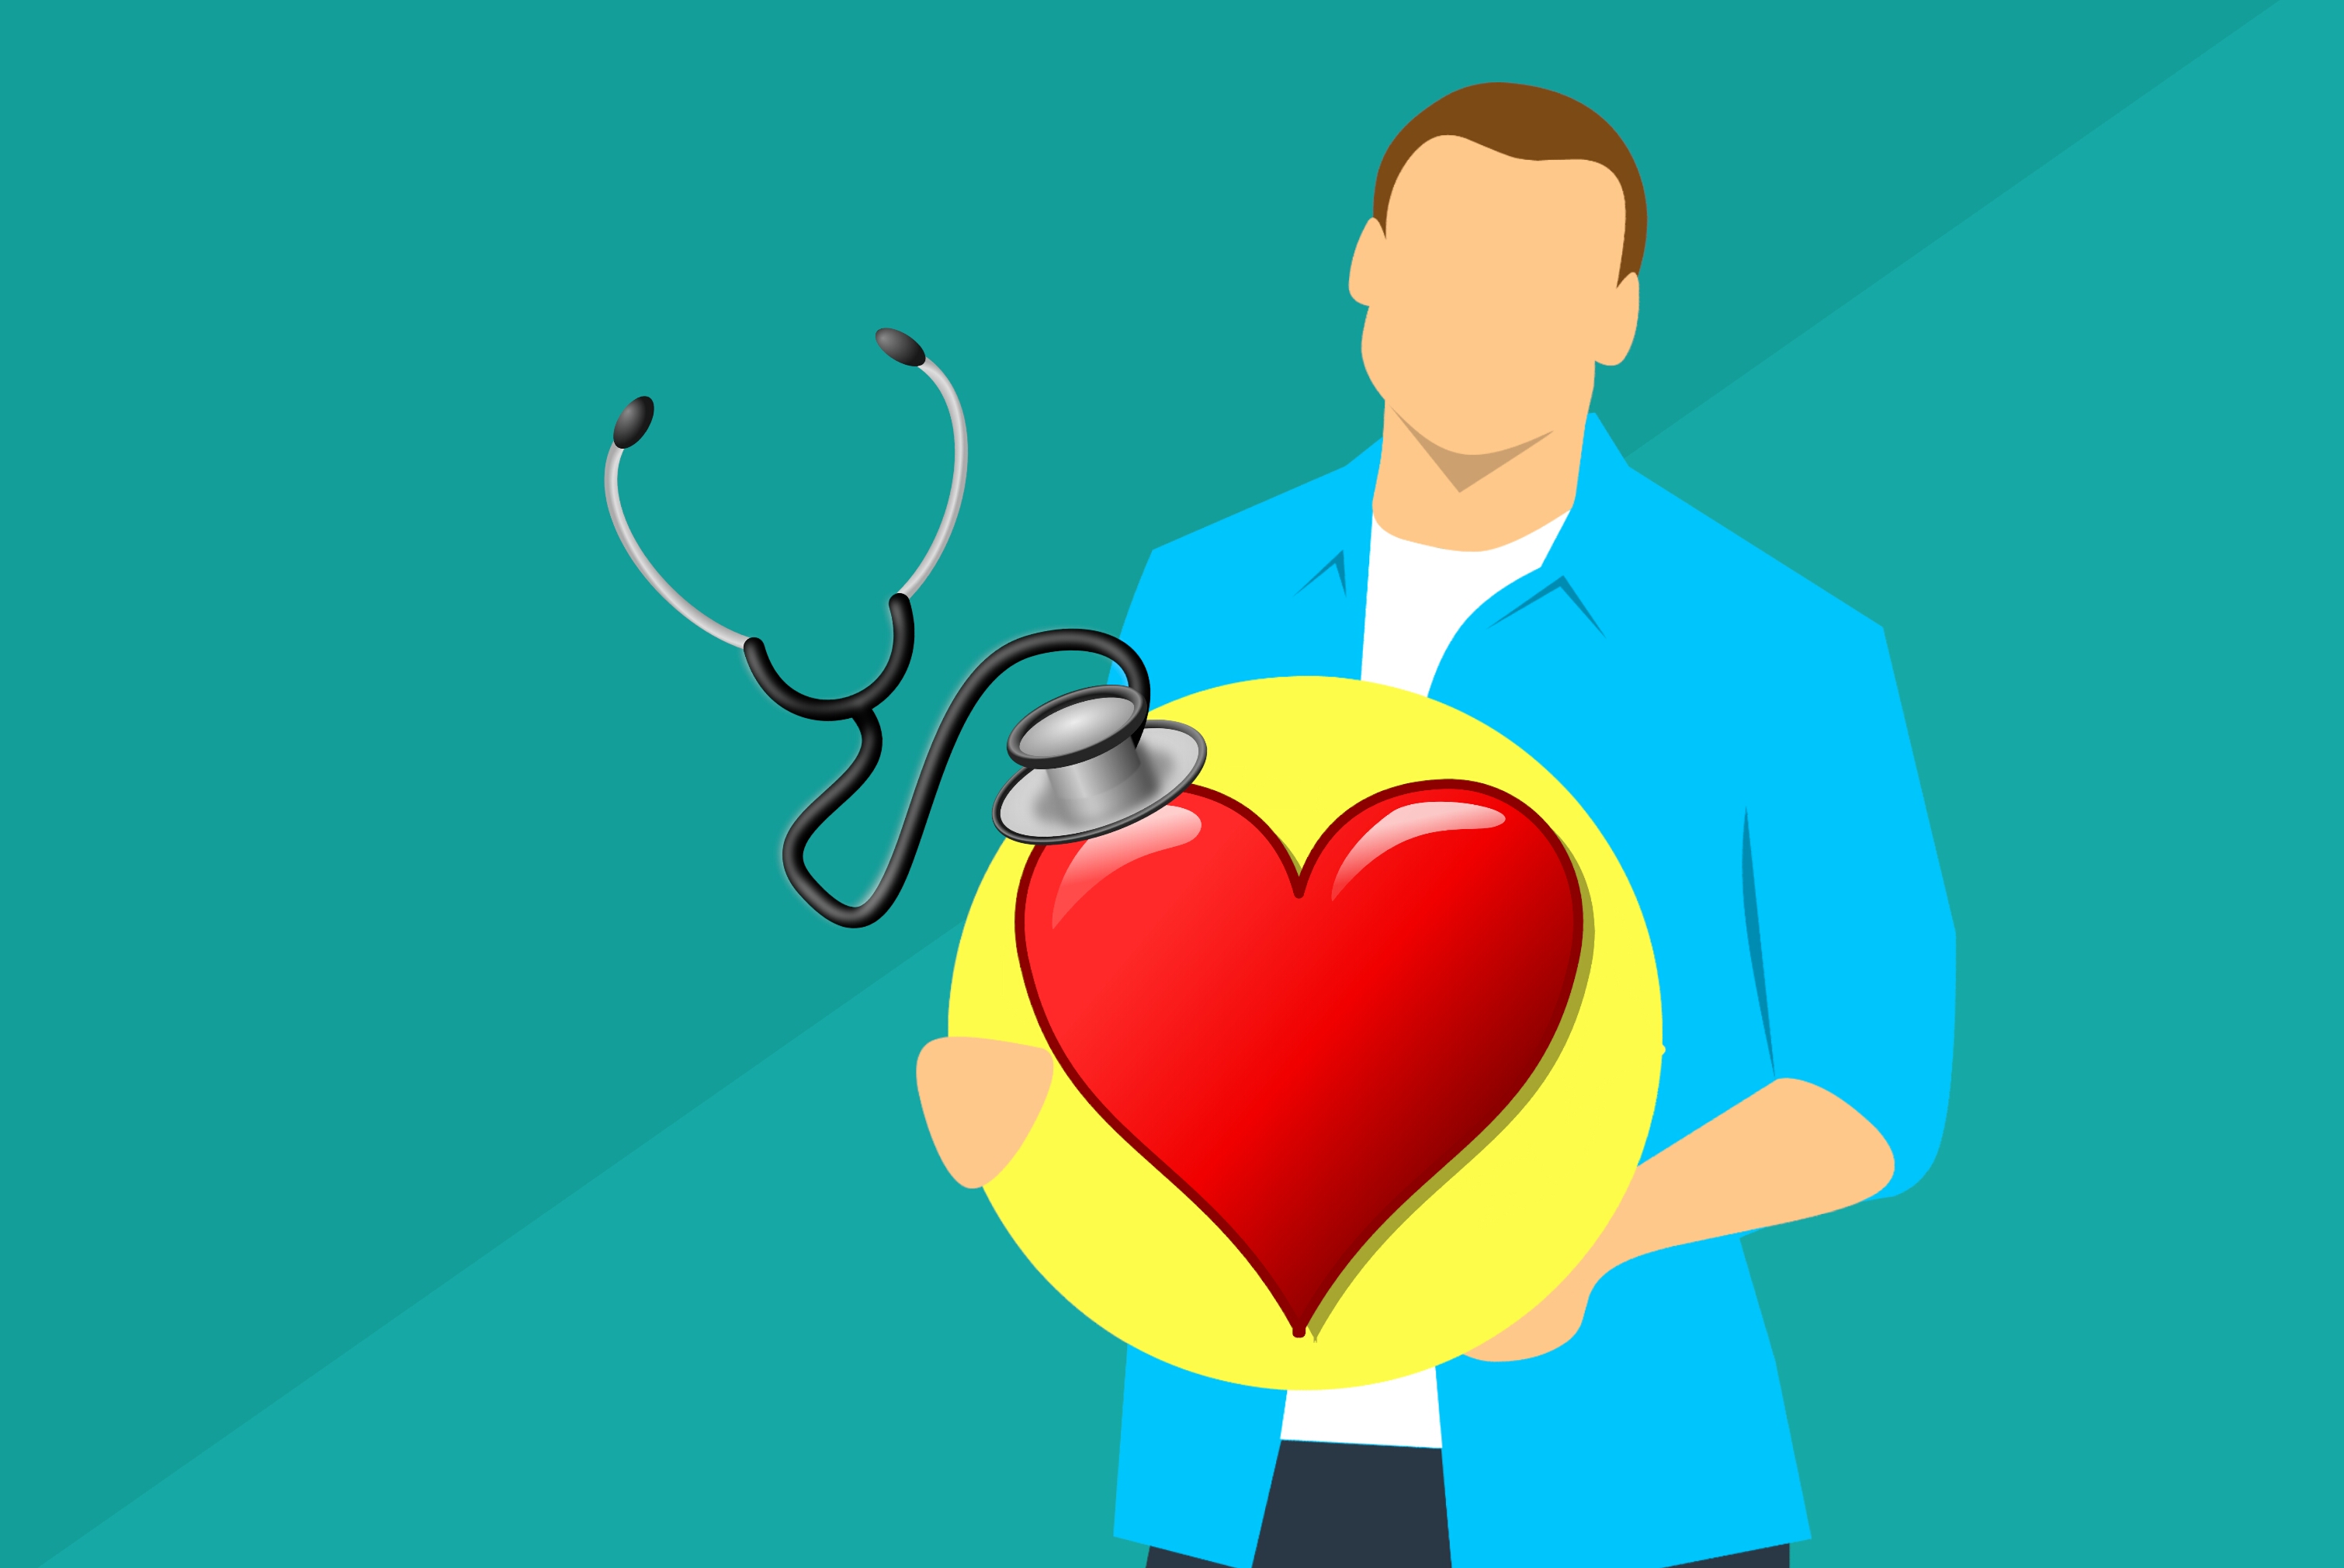
blood, pressure, heart, low, high, doctor, medical, healthcare, concept, equipment, measure, test, device, monitor, instrument, symbol, health, care, patient, hospital, disease, cardiology, stress, measurement, diagnosis, arterial, hypertension, blue, organ, love, human body, human behavior, computer wallpaper, illustration, happiness, fictional character, clip art, graphics, smile, font, art